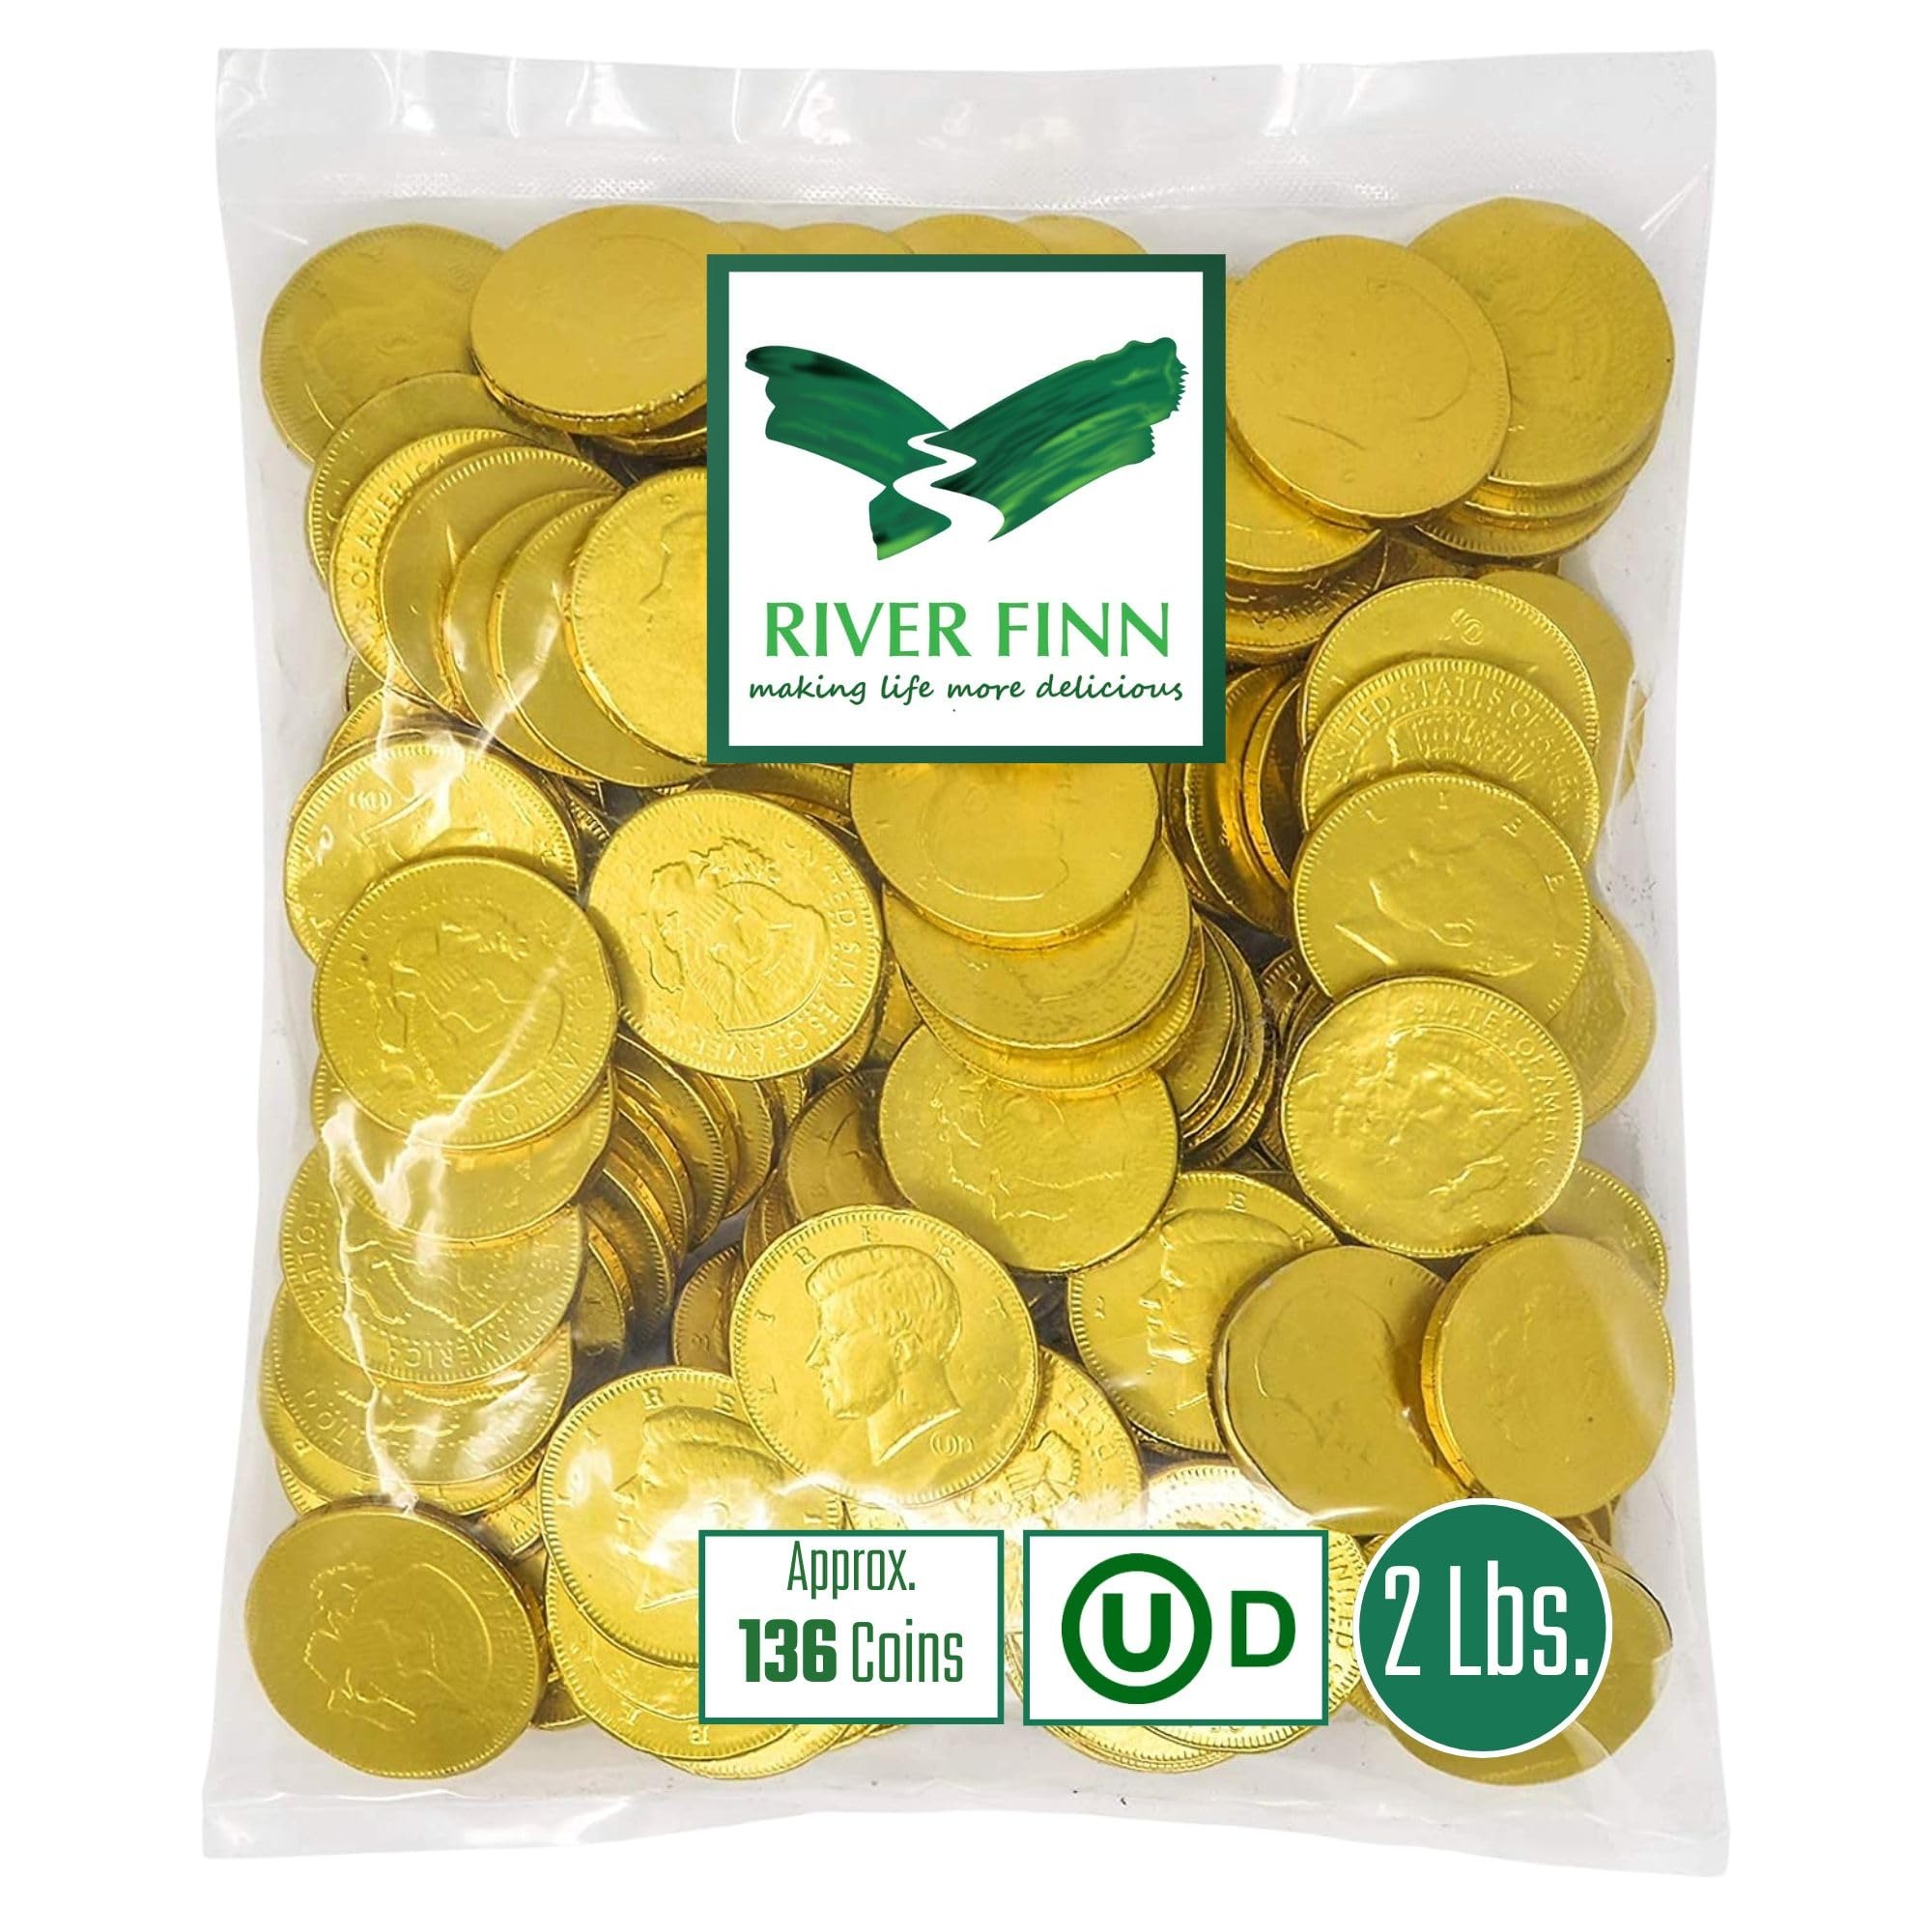
Item Name: Solid Milk Chocolate Large Kennedy Gold Coins - 2 Full Pounds Bulk Wholesale by RiverFinn
Bullet Point 1: IRRESISTIBLE CHOCOLATE: RiverFinn Chocolate Coins are with the sweetest, smoothest milk chocolate! Chocolate Coins are the perfect way to let a loved one know they are as “good as gold” to you. Order today and “share the wealth” with friends, family, and co-workers.
Bullet Point 2: ALWAYS FRESH, ALWAYS DELICIOUS: Fresh and delicious right from the manufacturer. RiverFinn candy is professionally packaged in custom heat sealed bags for freshness and tamper evidence. Also Certified Kosher.
Bullet Point 3: CANDY FOR ANY OCCASION: Flip one of RiverFinn’s delicious milk chocolate gold foiled coins. Either way it lands, you're still winning with the sweetest, smoothest milk chocolate coins around. Each coin is about 1.5 inches in diameter, embossed to look like the U.S. Half Dollar and wrapped in gleaming gold foil. Gift chocolate coins to children in Christmas stockings or favor bags. Celebrate with these delicious coins on Hanukkah, St. Patrick’s Day, pirate themed events or to honor a lost tooth.
Bullet Point 4: *CERTIFIED KOSHER*: Hand this OU-D Kosher Certified candy out to your community, give them to the people you love, or simply enjoy them yourself.
Bullet Point 5: PROFESSIONALLY PACKAGED: This product is professionally repackaged by RiverFinn, which is not affiliated with the original manufacturers of the product..
Bullet Point 6: CELEBRATE THE SEASON: Add a touch of sparkle and sweetness to your holiday festivities with gold foil wrapped chocolate coins. Whether you are topping baked goods, stuffing a stocking, creating an edible craft or wrapping them in ribbon, chocolate coins add a tasty and fun touch to the holiday season.
Product Description: Flip one of RiverFinn’s delicious milk chocolate gold foiled coins. Either way it lands, you're still winning with the sweetest, smoothest milk chocolate coins around. Each coin is about 1.5 inches in diameter, embossed to look like the U.S. Half Dollar and individually wrapped in gleaming gold foil. Gift our gold foiled chocolate coins to children in Christmas stockings or favor bags. Celebrate with this colorful cocoa twist on Hanukkah, St. Patrick’s Day, pirate themed events or even to honor a lost tooth.
Value: 32.0
Unit: Ounce

Price: 37.27